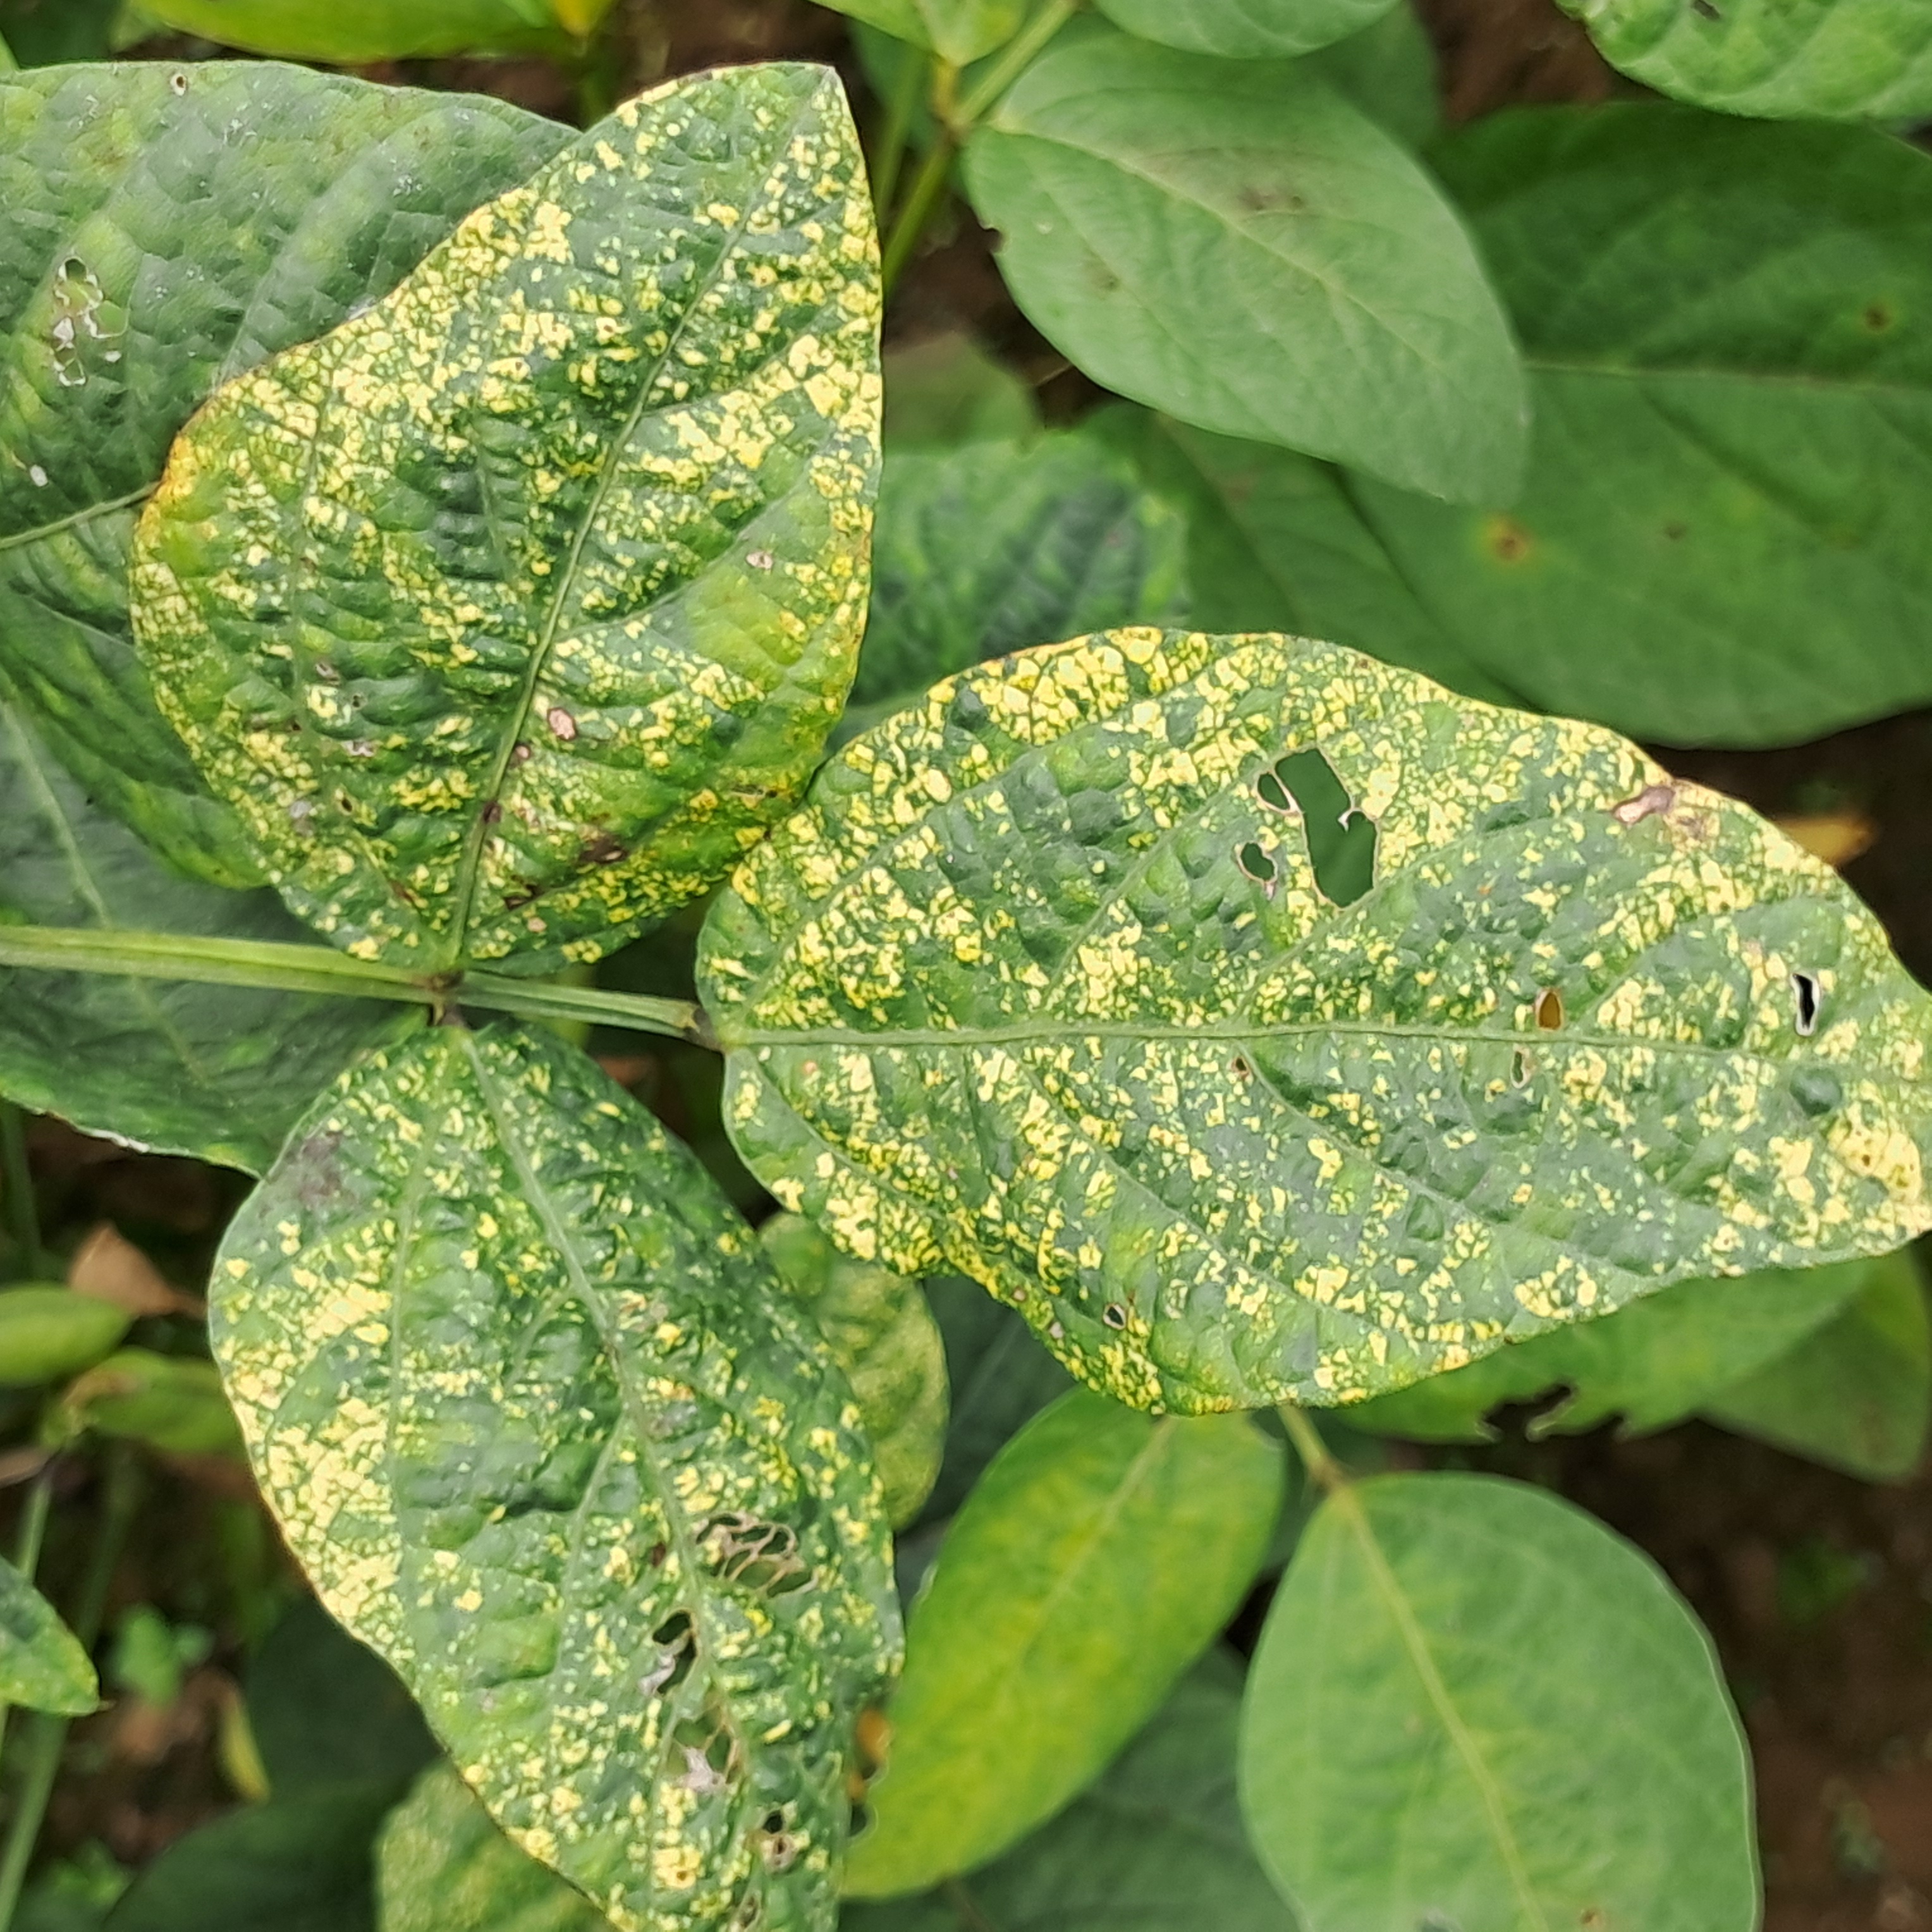
Label: Mosaic